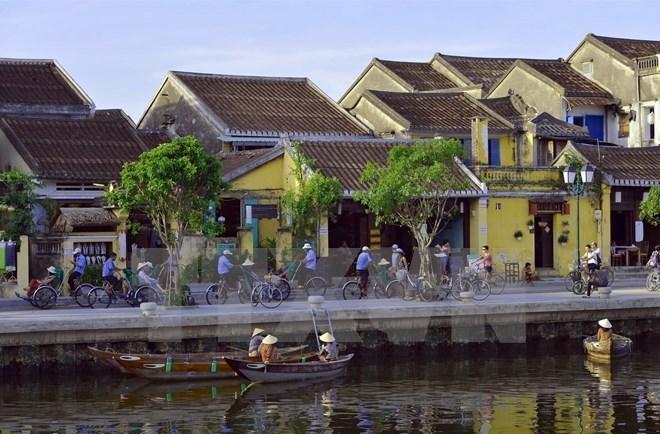
có một vài người đang di chuyển bằng thuyền ở trên sông